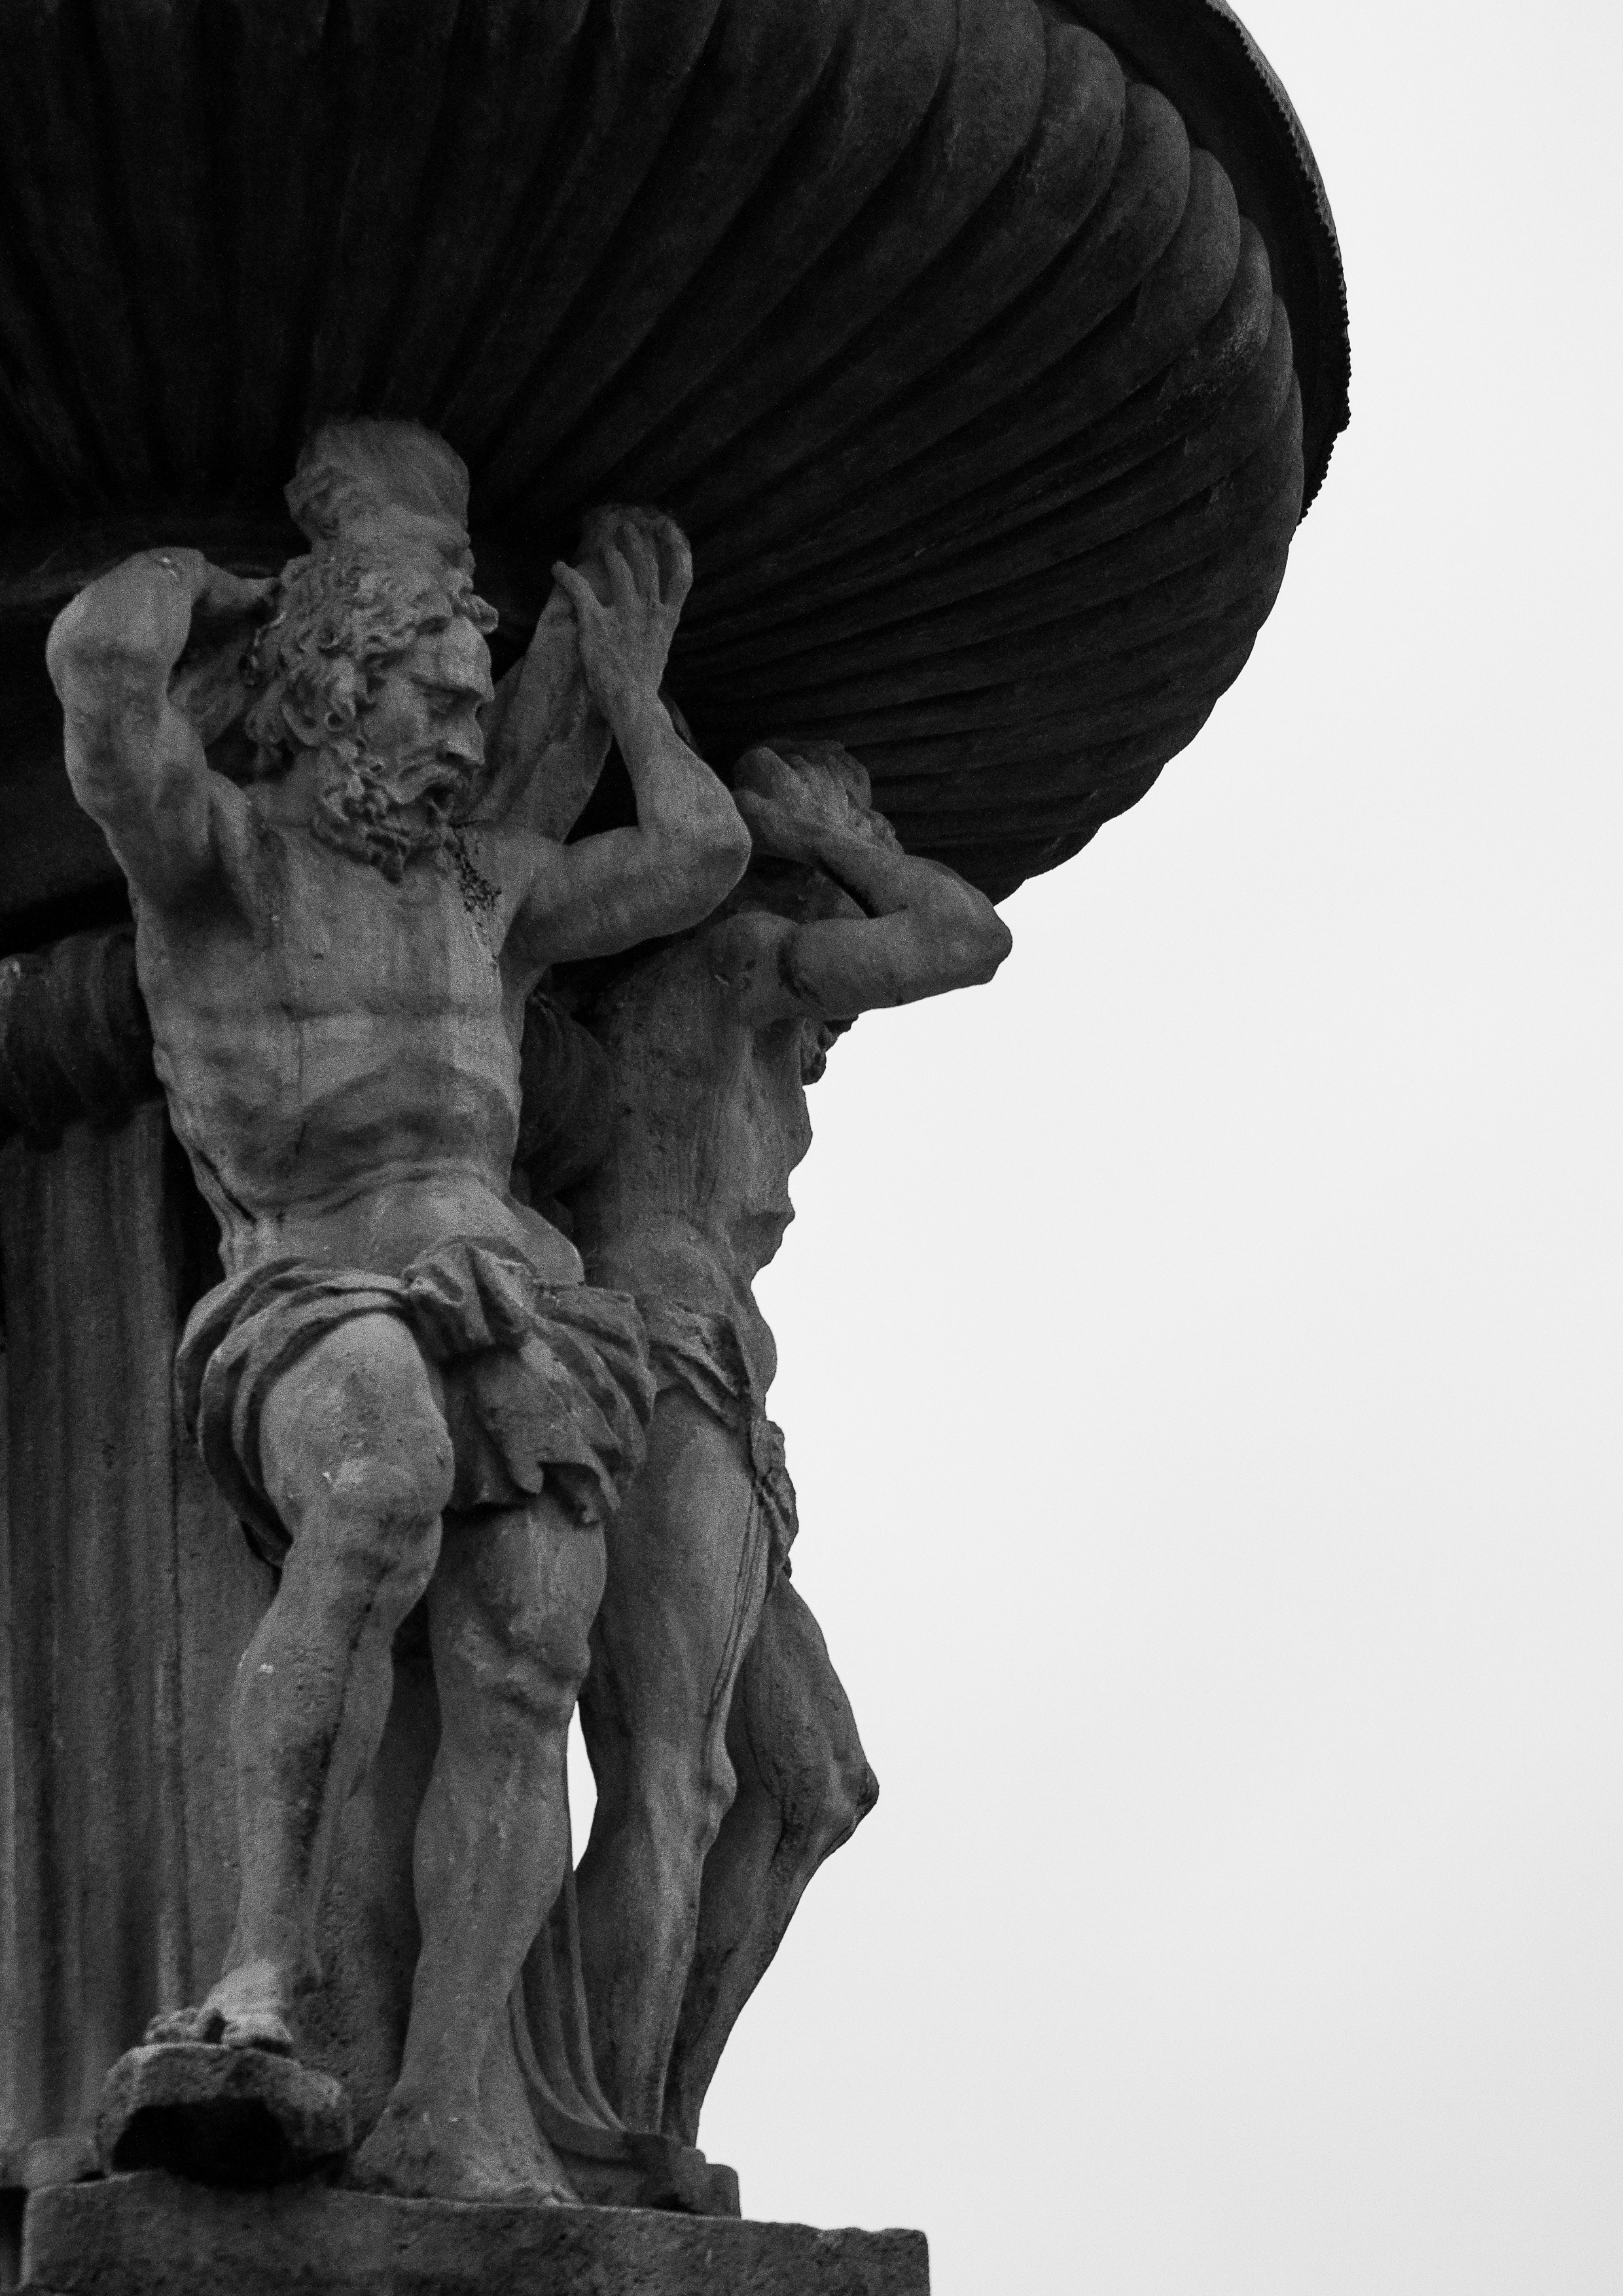
black and white, monument, statue, monochrome, sculpture, art, temple, fountain, south bohemia, monochrome photography, ancient history, classical sculpture